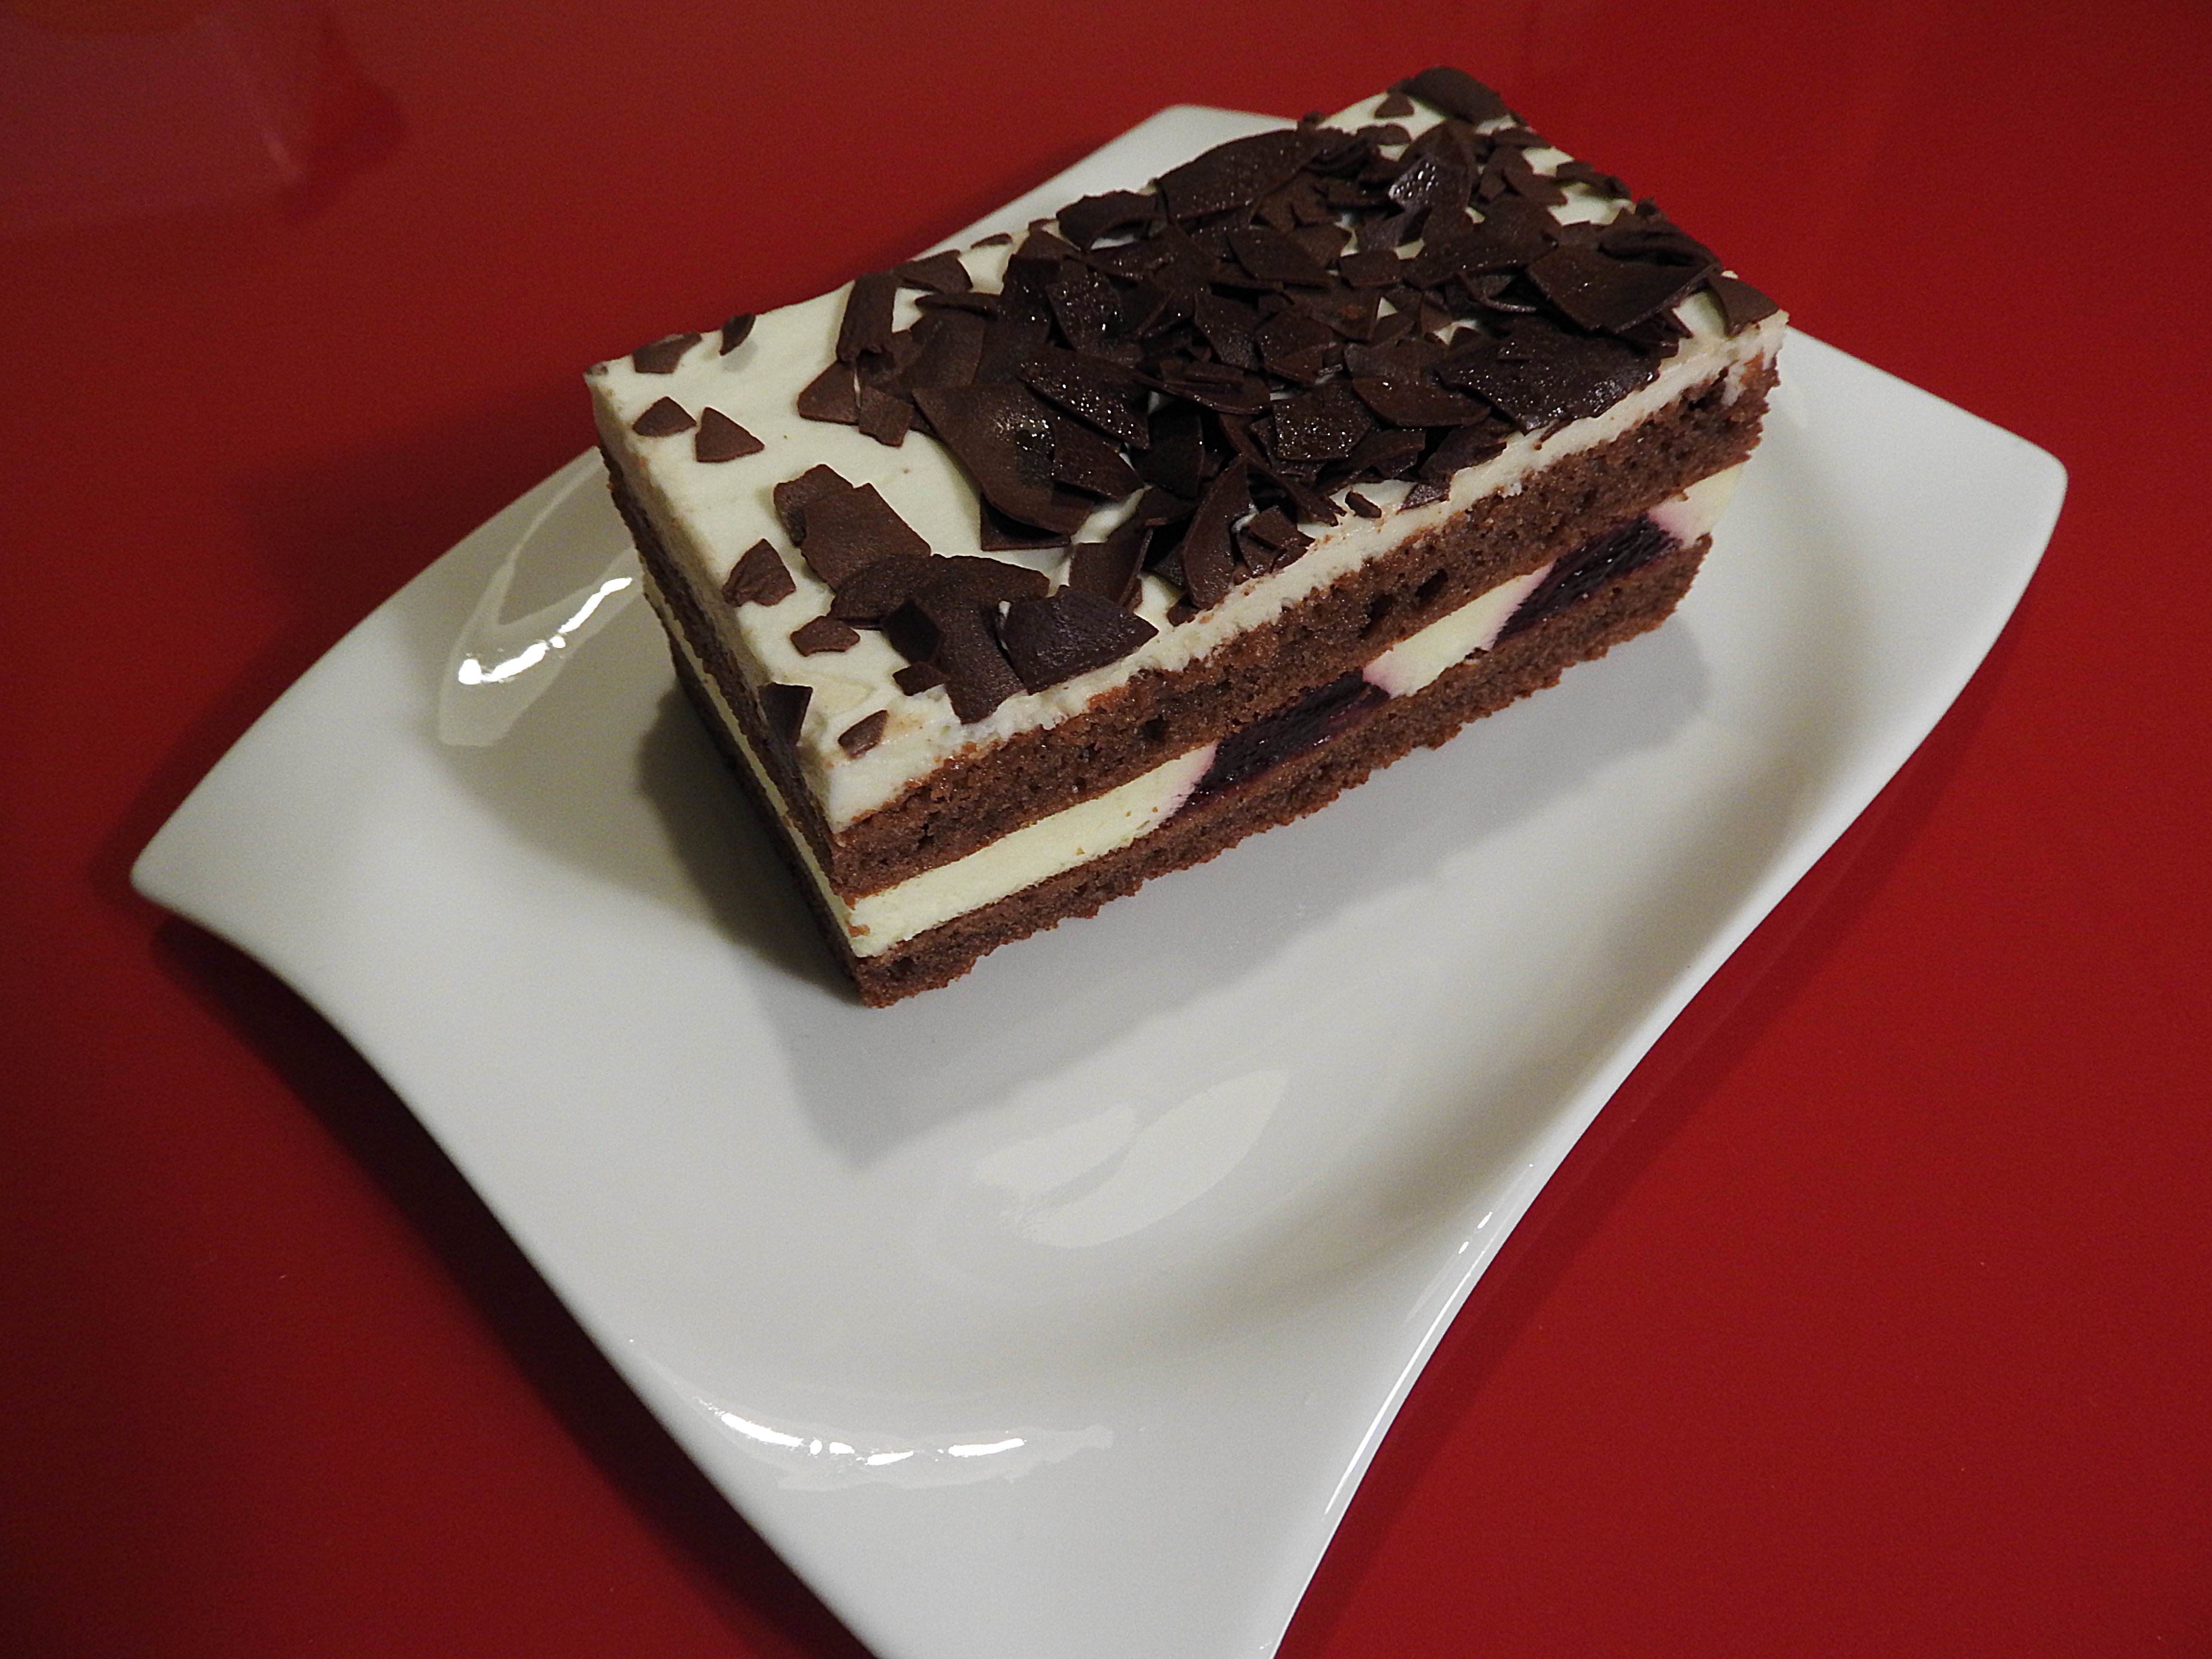
dish, food, chocolate, dessert, cake, chocolate cake, icing, sweetness, baked goods, black forest cake, torte, chocolate chips, chocolate brownie, sachertorte